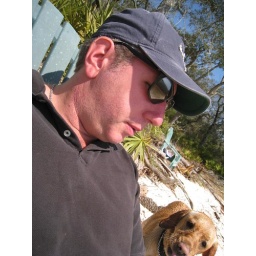
Campbell and Sabina playing at the beach in front of the house